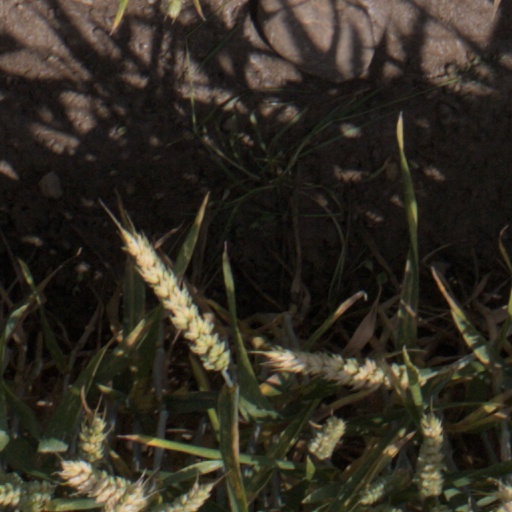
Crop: wheat